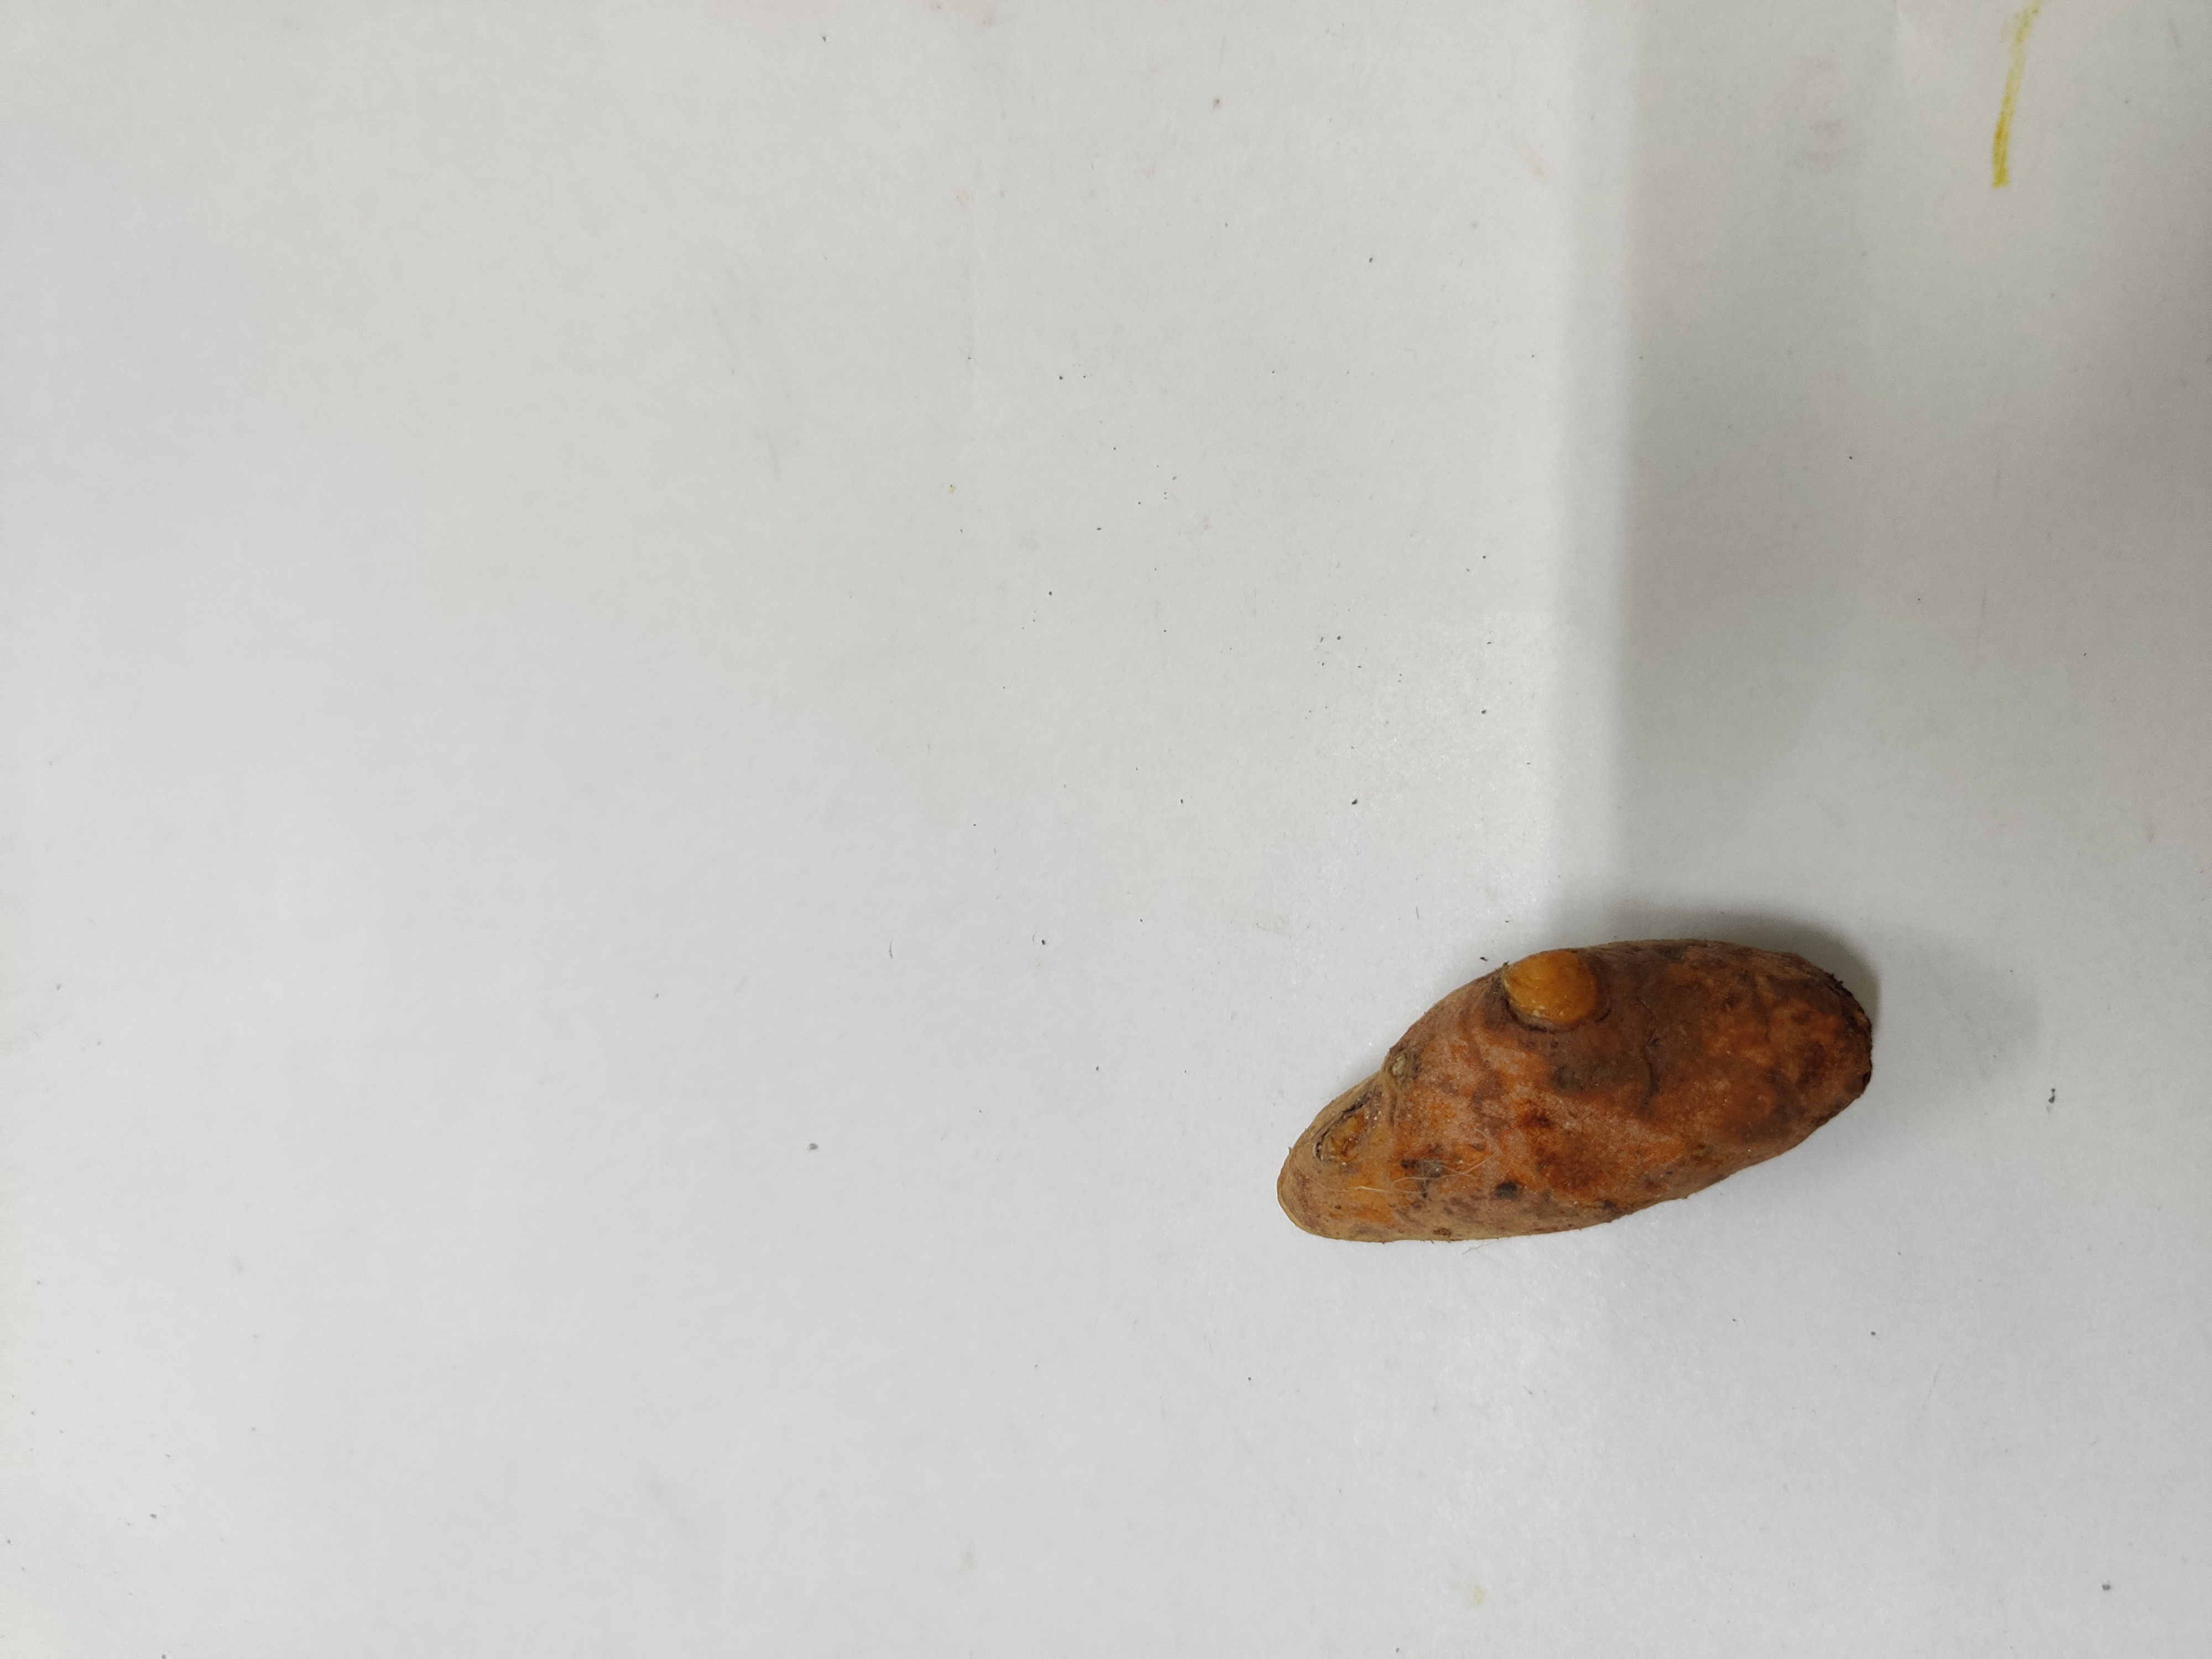
Crop: Turmeric
Condition: Damaged